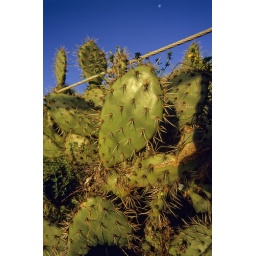
The white dot in the sky is the moon.